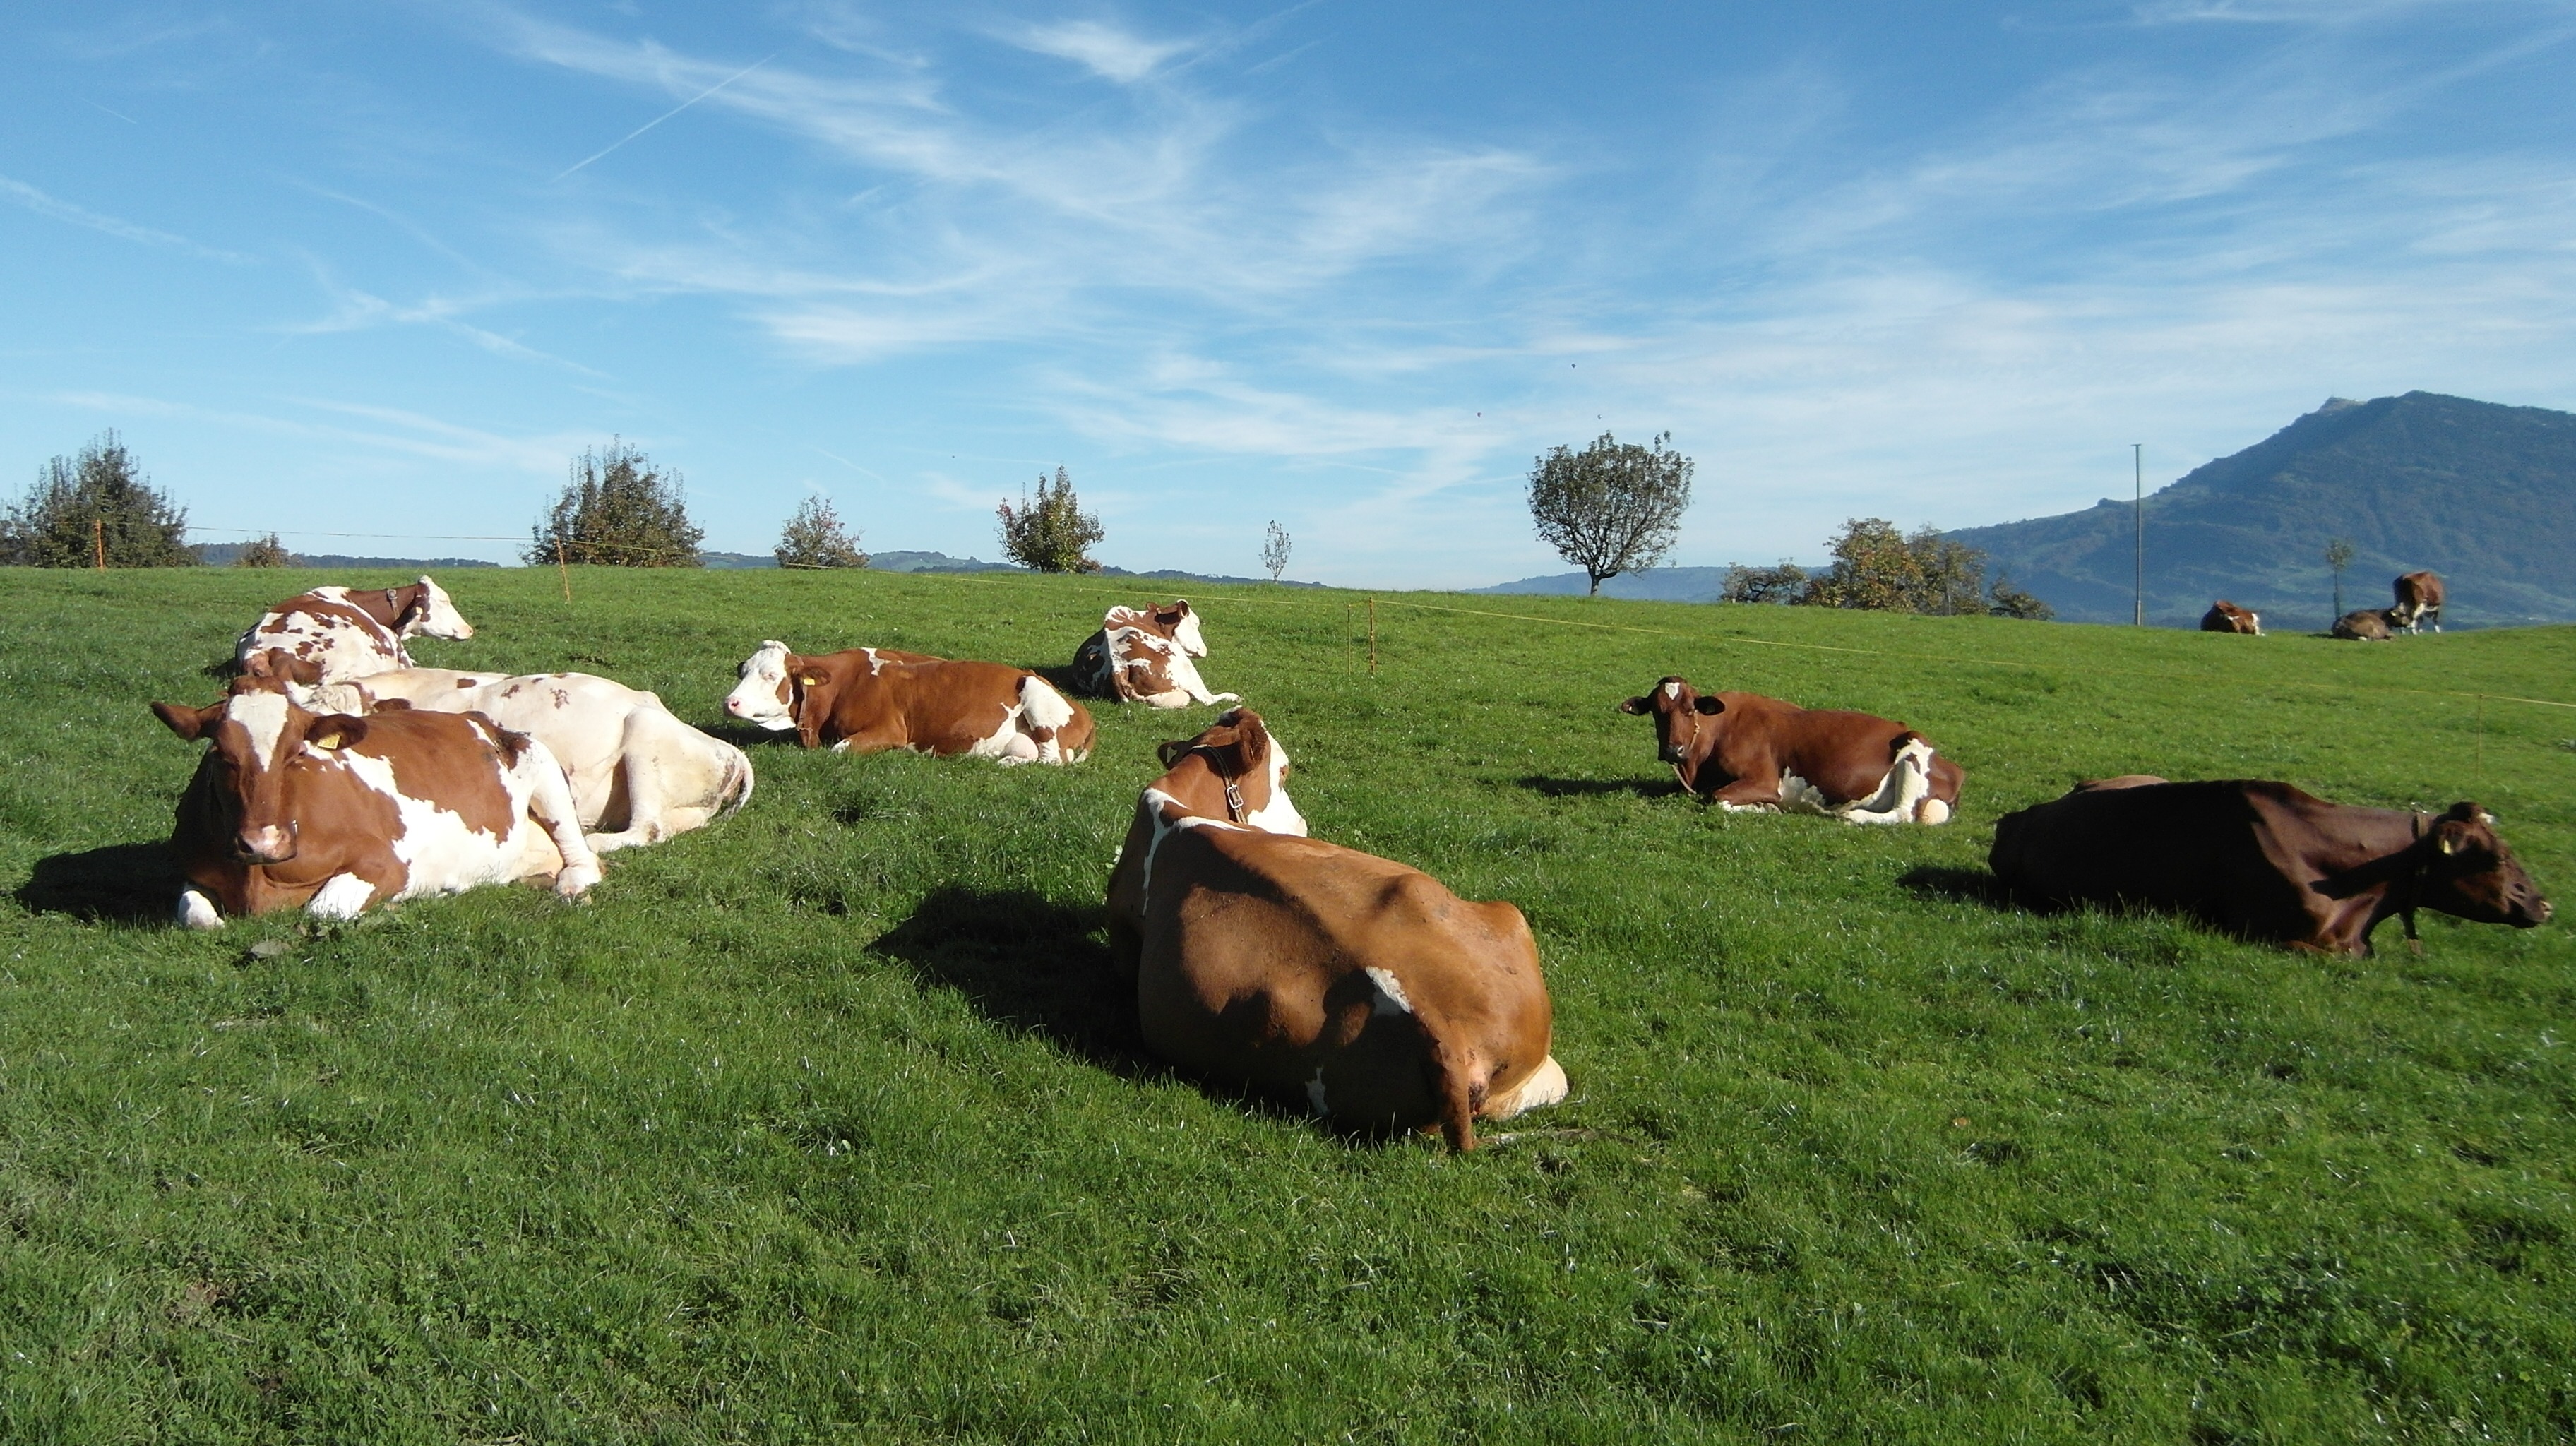
landscape, nature, grass, sky, field, farm, meadow, prairie, green, herd, pasture, grazing, ranch, blue, agriculture, plain, cows, grassland, animals, switzerland, habitat, ecosystem, rural area, dairy cow, natural environment, cattle like mammal